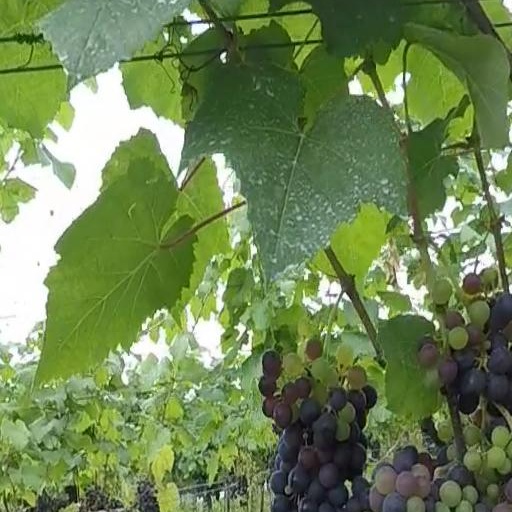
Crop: grape